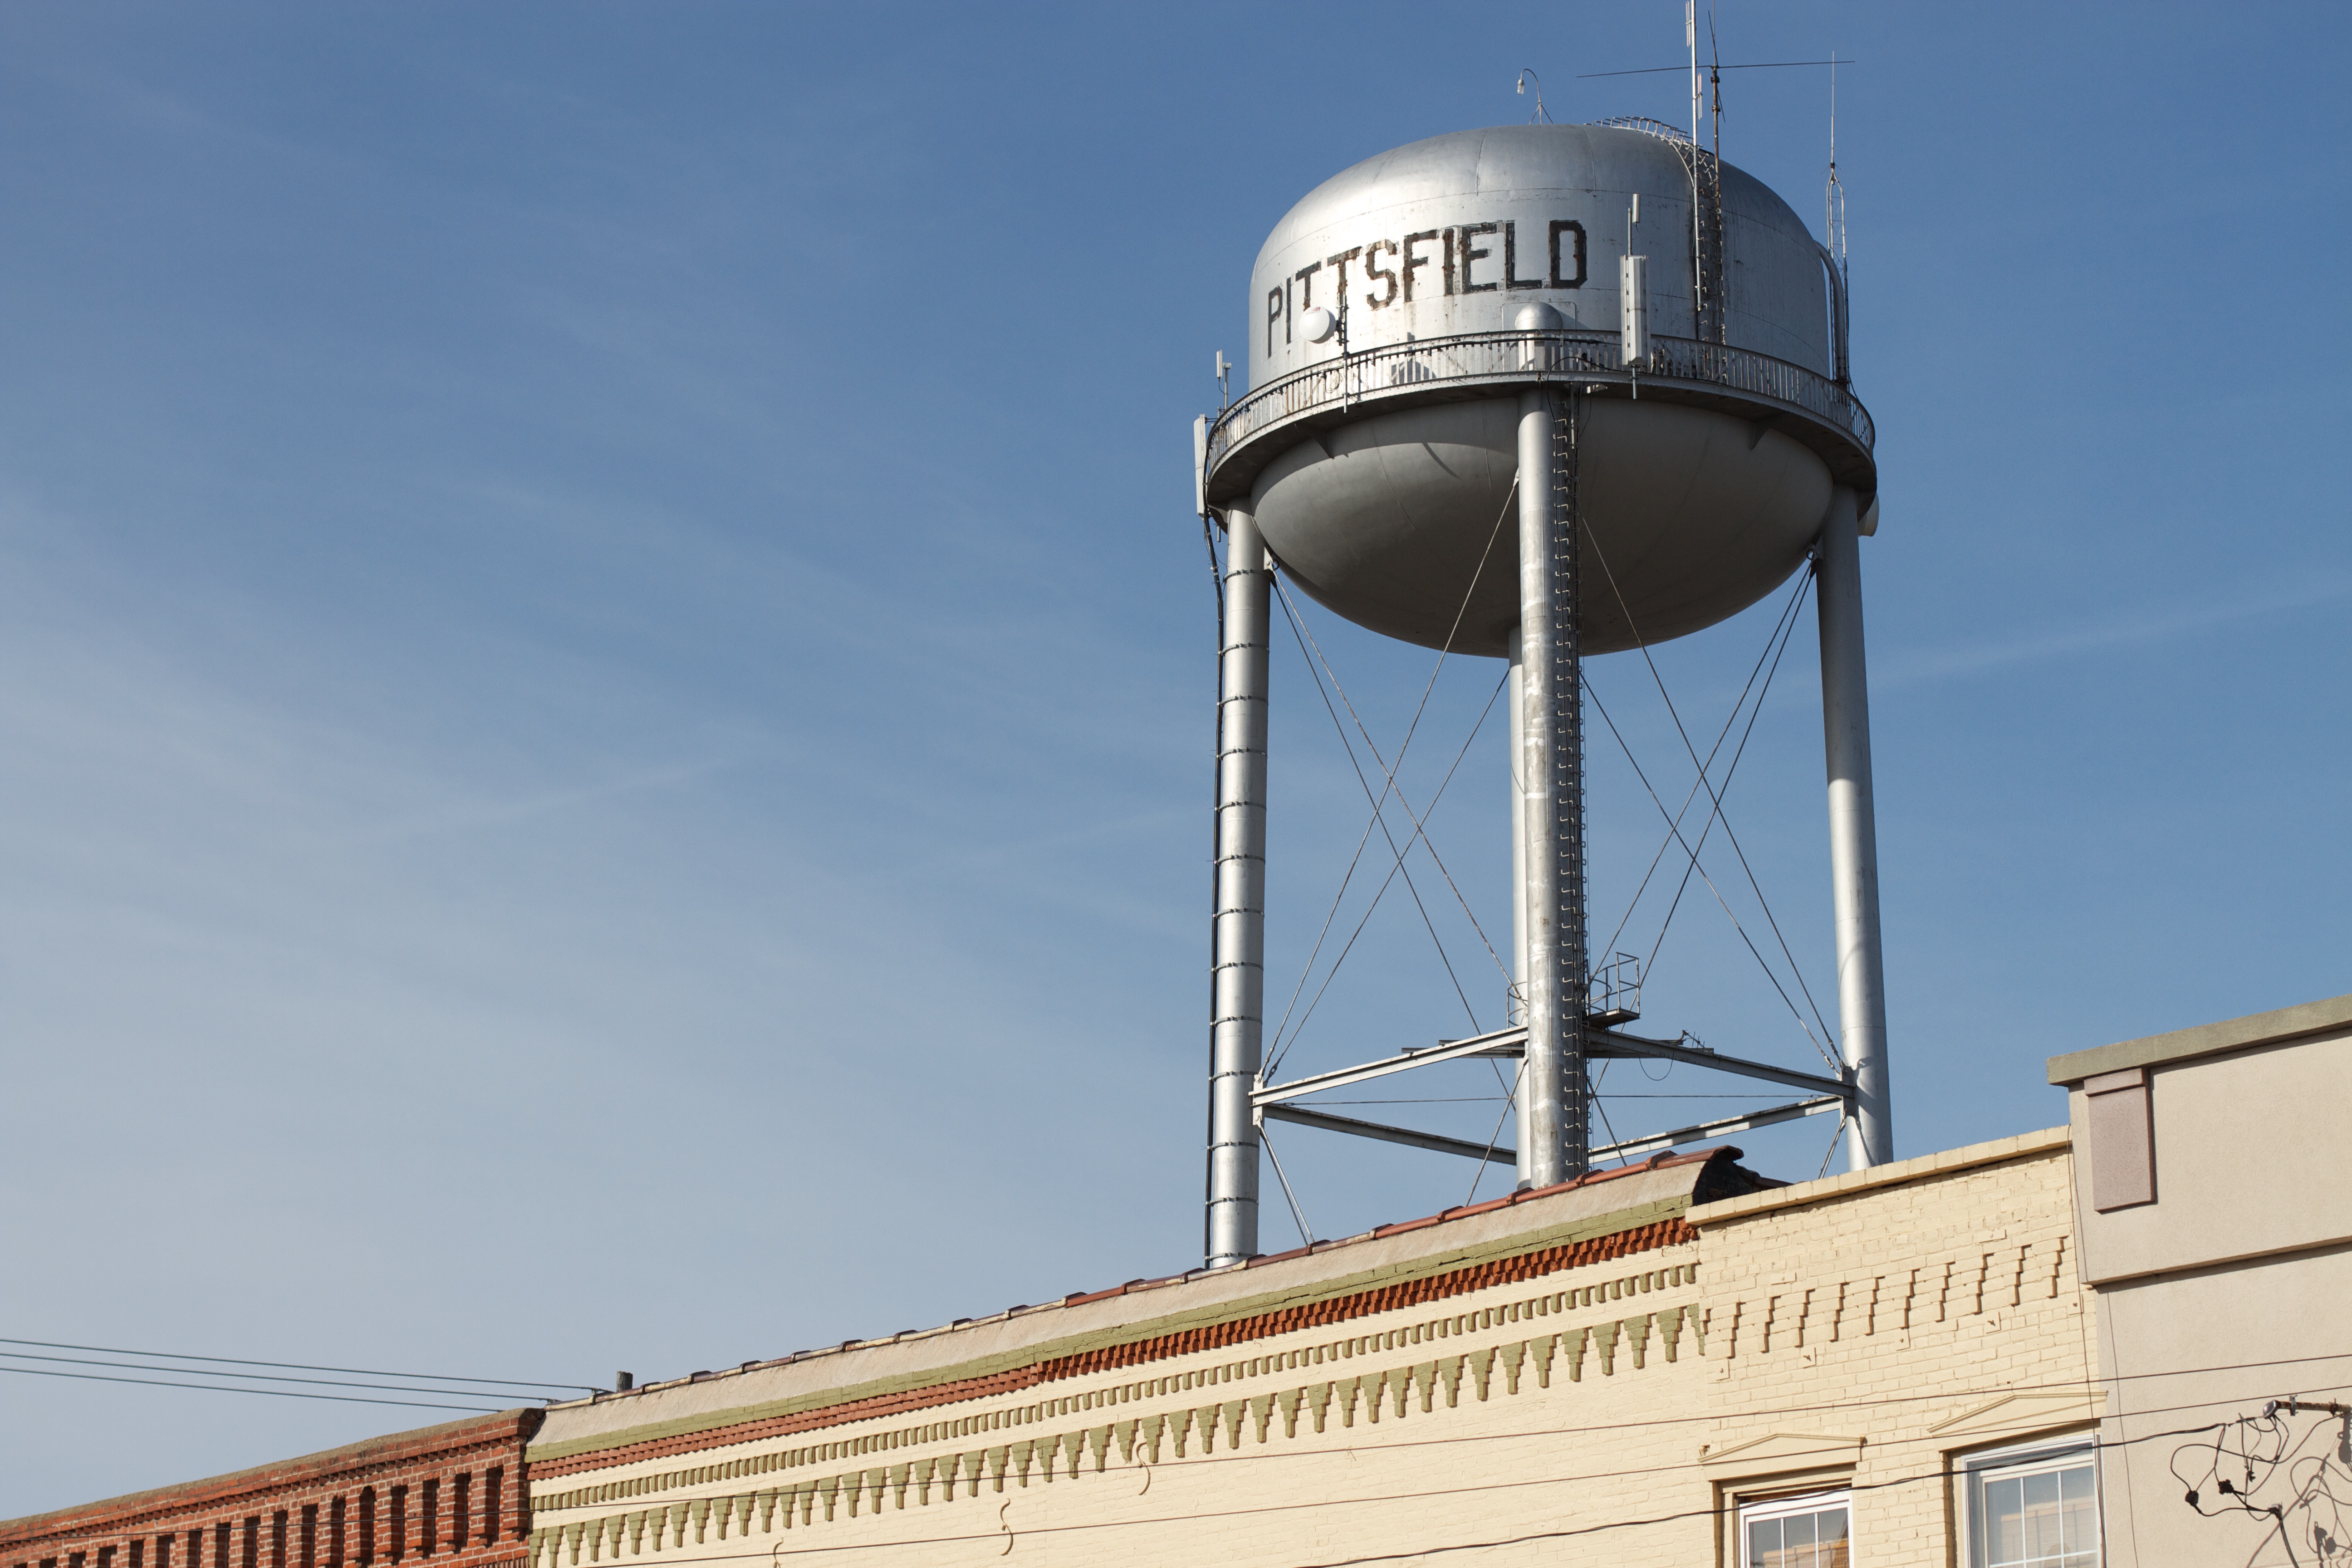
tower, mast, water tower, control tower